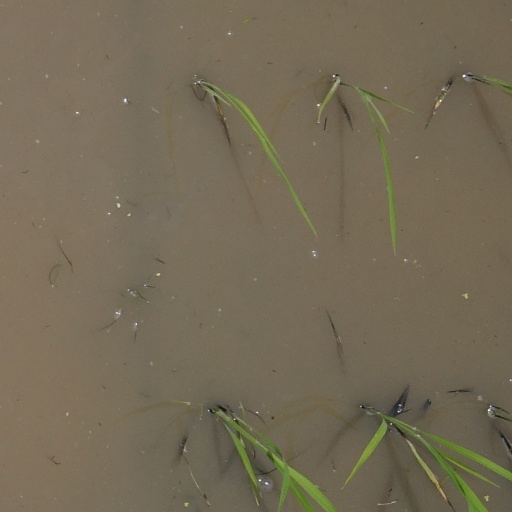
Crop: rice